Charles de Schomberg

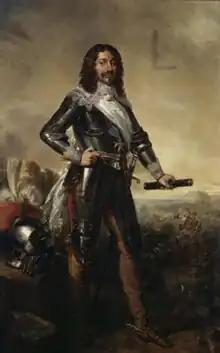
Charles de Schomberg by Jean-Sébastien Rouillard

Charles de Schomberg (16 February 1601 – 6 June 1656), Duke d'Halluin, was a French soldier from the 17th century and Marshal of France.